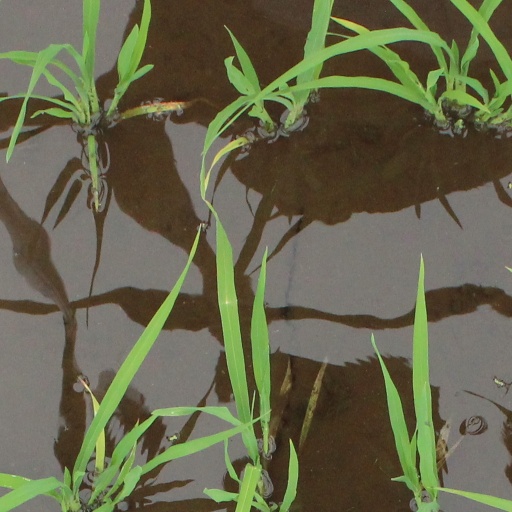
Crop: rice